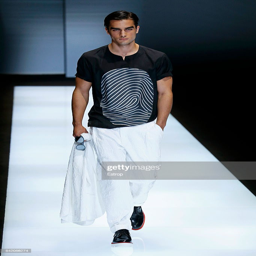
a model walks the runway at the show during ss17 .